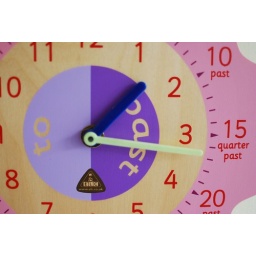
The second hand has fallen off some time ago. This still remains the official wall clock in our home.